Simon Hussey

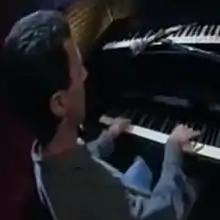
Hussey at piano, recording Daryl Braithwaite's solo album, "Edge", during May 1988

During May 1988 Hussey was the record producer and arranger on Daryl Braithwaite's comeback solo album, "Edge", which was issued in November. He also played keyboards, programmed the drum machine and wrote or co-wrote four tracks: "You Could Be Wrong" (by Hussey), "Let Me Be" (from Cats Under Pressure, by Hussey and David Reyne), "All the Same" (by Hussey, Bade and Greig) and "Edge" (by Hussey and Jef Scott). "Edge" peaked at No. 1 on the ARIA Albums Chart for three weeks in mid-1989. Kathryn Whitfield of "The Canberra Times" felt the album was "Verging on noddy-land, this piece of plastic is soft-sell. Easy listening, inoffensive, palatable, commercial pop music." She explained that "Hussey (keyboards) appears to have been the one to roll up his sleeves and get to work on material for this offering." Australian musicologist, Ian McFarlane, opined that the album and singles had "captured a wonderful summer-filled mood, and a sense of freedom and happiness". Four tracks on "Edge" had John Farnham on backing vocals.